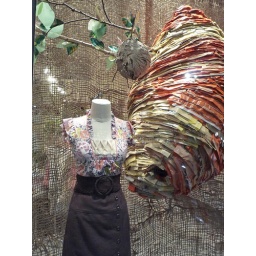
University Village Store in Seattle Washington. Hive made from recycled plastic bags and soda cans.